Rey Cross

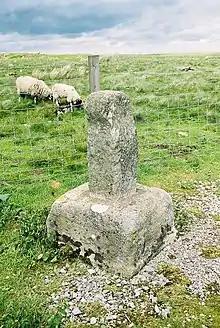
Rey Cross

Rey Cross is the remains of a stone cross at Stainmore. It is also known as Rere Cross and is a Grade II* listed structure and a scheduled monument. It is located towards the western edge of County Durham, approximately east of the border with Cumbria along the A66 road.